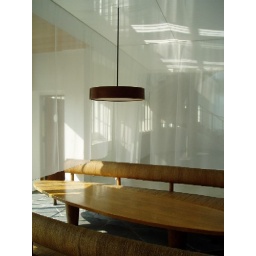
table and bench seat designed by isamu noguchi